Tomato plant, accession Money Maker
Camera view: vertical (180 deg); turntable rotation: 210 degrees
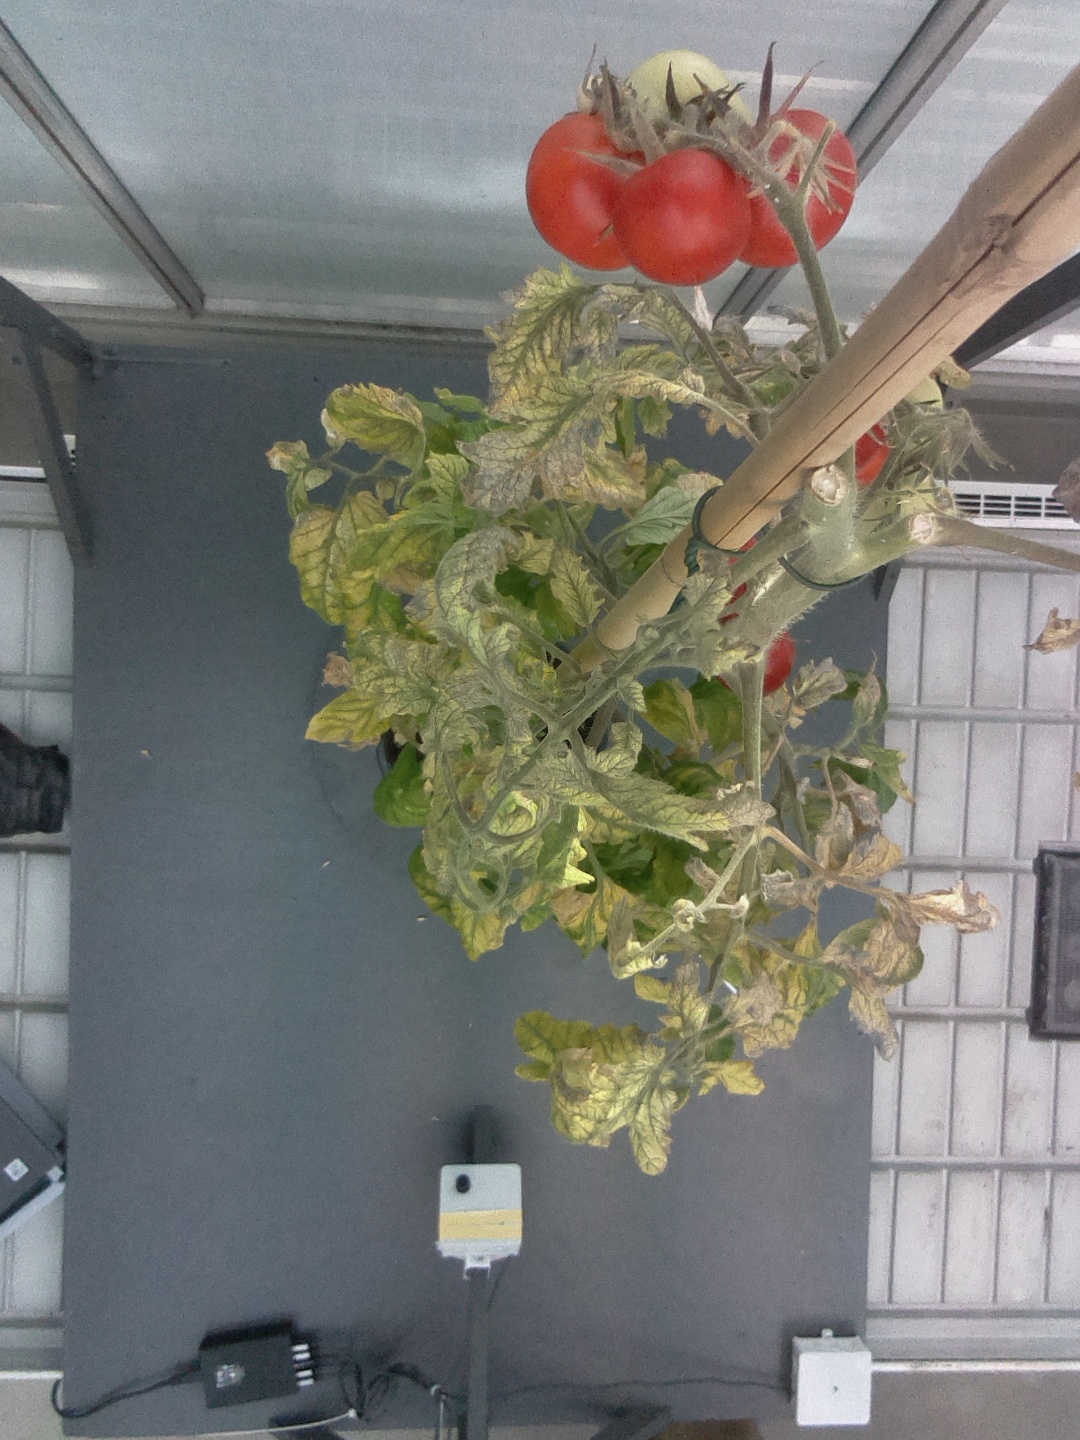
BBCH growth stage 86: 60%-70% of fruits show typical fully ripe color